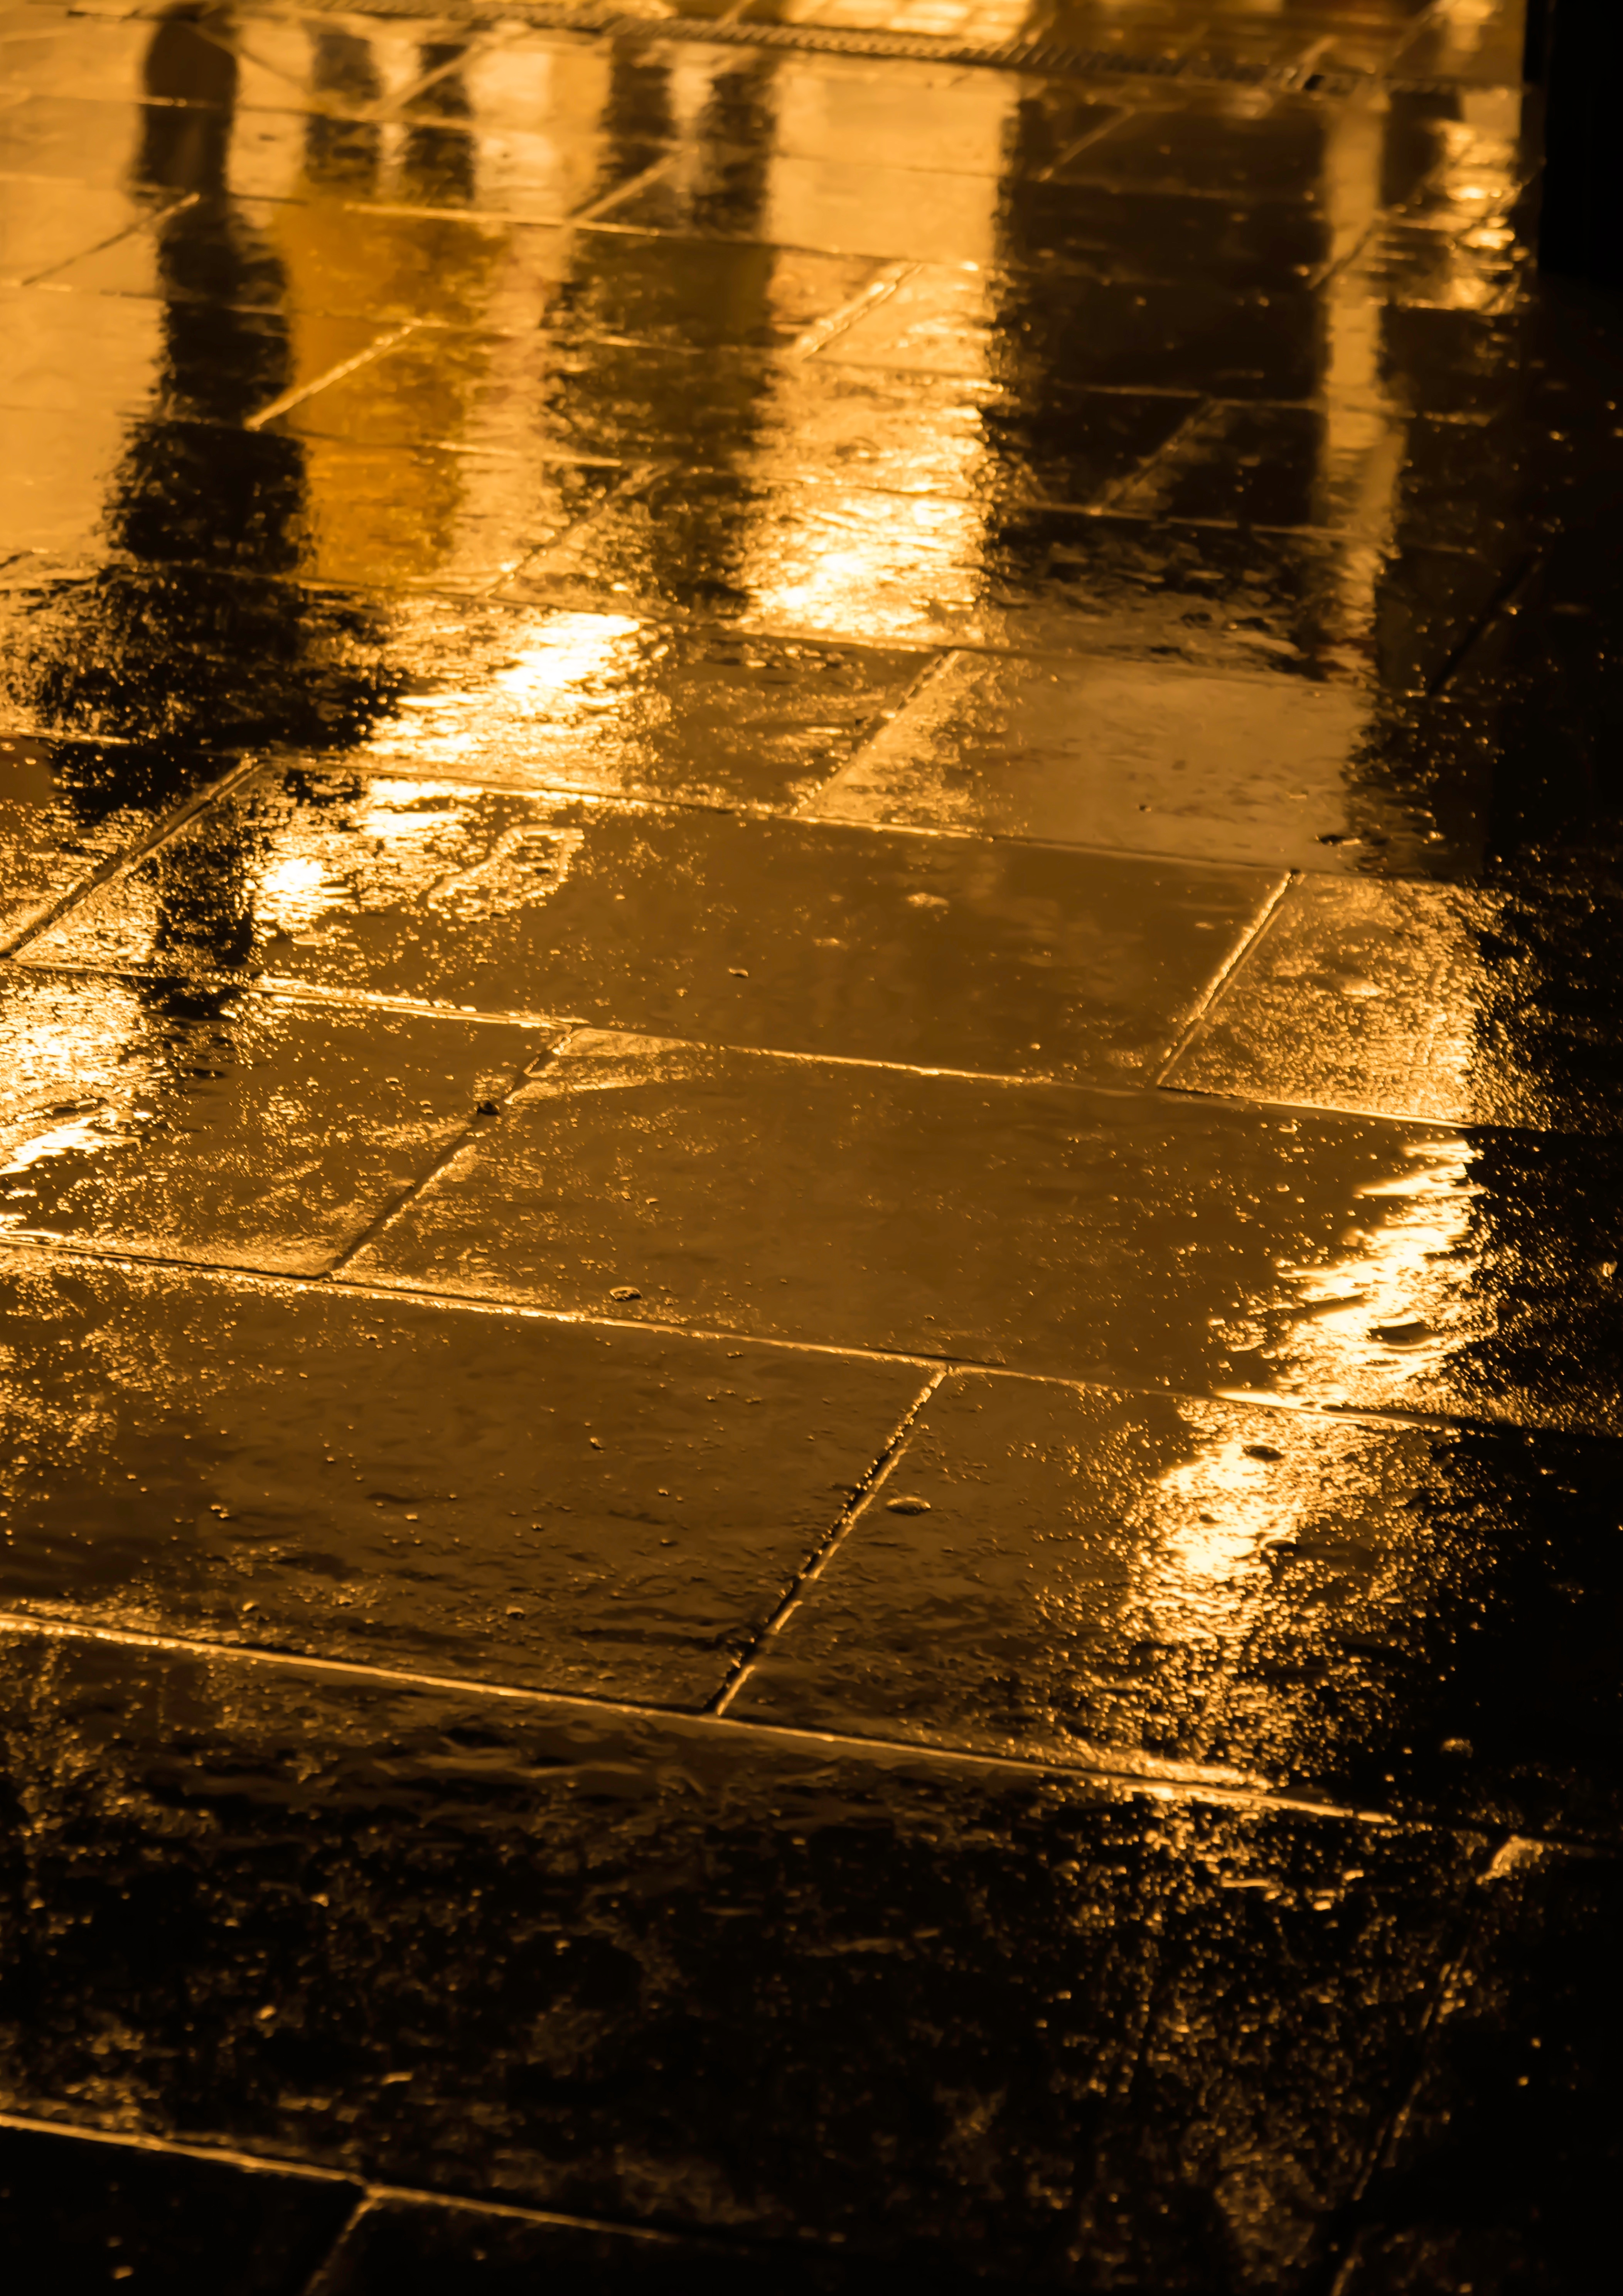
water, nature, light, sun, sunrise, sunset, night, sunlight, morning, leaf, wave, dawn, dusk, evening, reflection, autumn, shadow, darkness